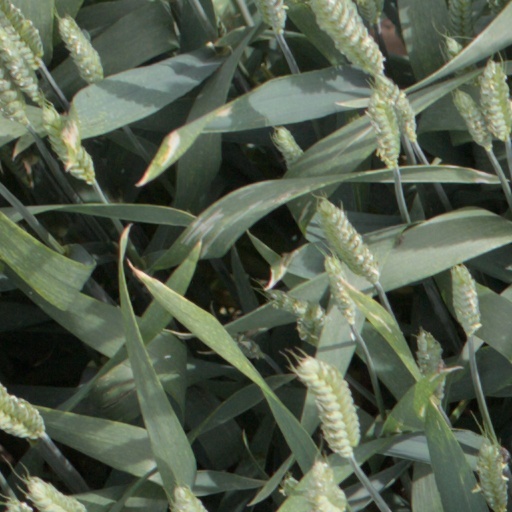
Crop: wheat